Fuck-me shoes

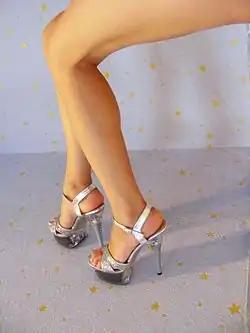
High-heel shoes worn in an overt sexual context

Fuck-me shoes, alternatively fuck-me boots or fuck-me pumps (occasionally extended to knock-me-down-and-fuck-me shoes), is a slang term for women's high-heeled shoes that exaggerate a sexual image. The term can be applied to any women's shoes that are worn with the intention of arousing others. It is sometimes used to imply condemnation against the women who choose to wear them or in a misogynistic fashion toward the women who wear them.